Fort Sill

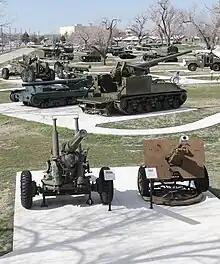
Next door to the Artillery Museum is a new Artillery Park with artillery pieces from throughout the world.

The federal government allotted the Kiowa, Comanche, and Apache Reservation in 1901, opening much of the land to non-Native settlement. During July, 29,000 homesteaders registered at Fort Sill for the land lottery. On August 6, the town of Lawton sprang up and quickly grew to become the third-largest city in Oklahoma.